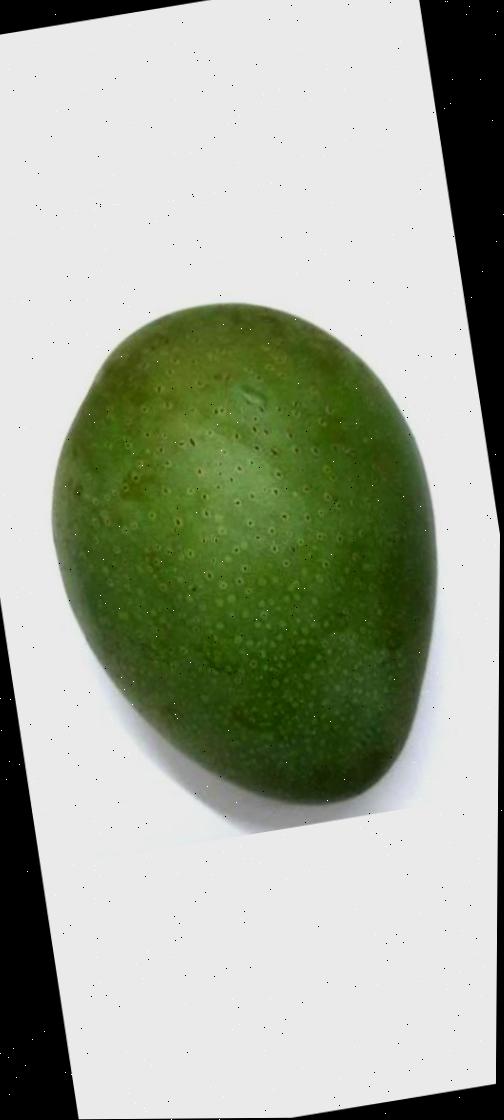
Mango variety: Ashshina Zhinuk